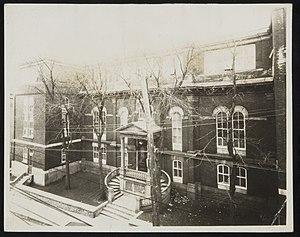
École des beaux-arts de Québec par Thaddée Lebel, Collection Musée national des beaux-arts du Québec 2006.3047. Photographie publiée dans le Rapport du secrétaire et régistraire de la province de Québec pour l'exercice 1933-1934.
L'École des beaux-arts de Québec fut une institution d'enseignement québécoise, créée en 1922.